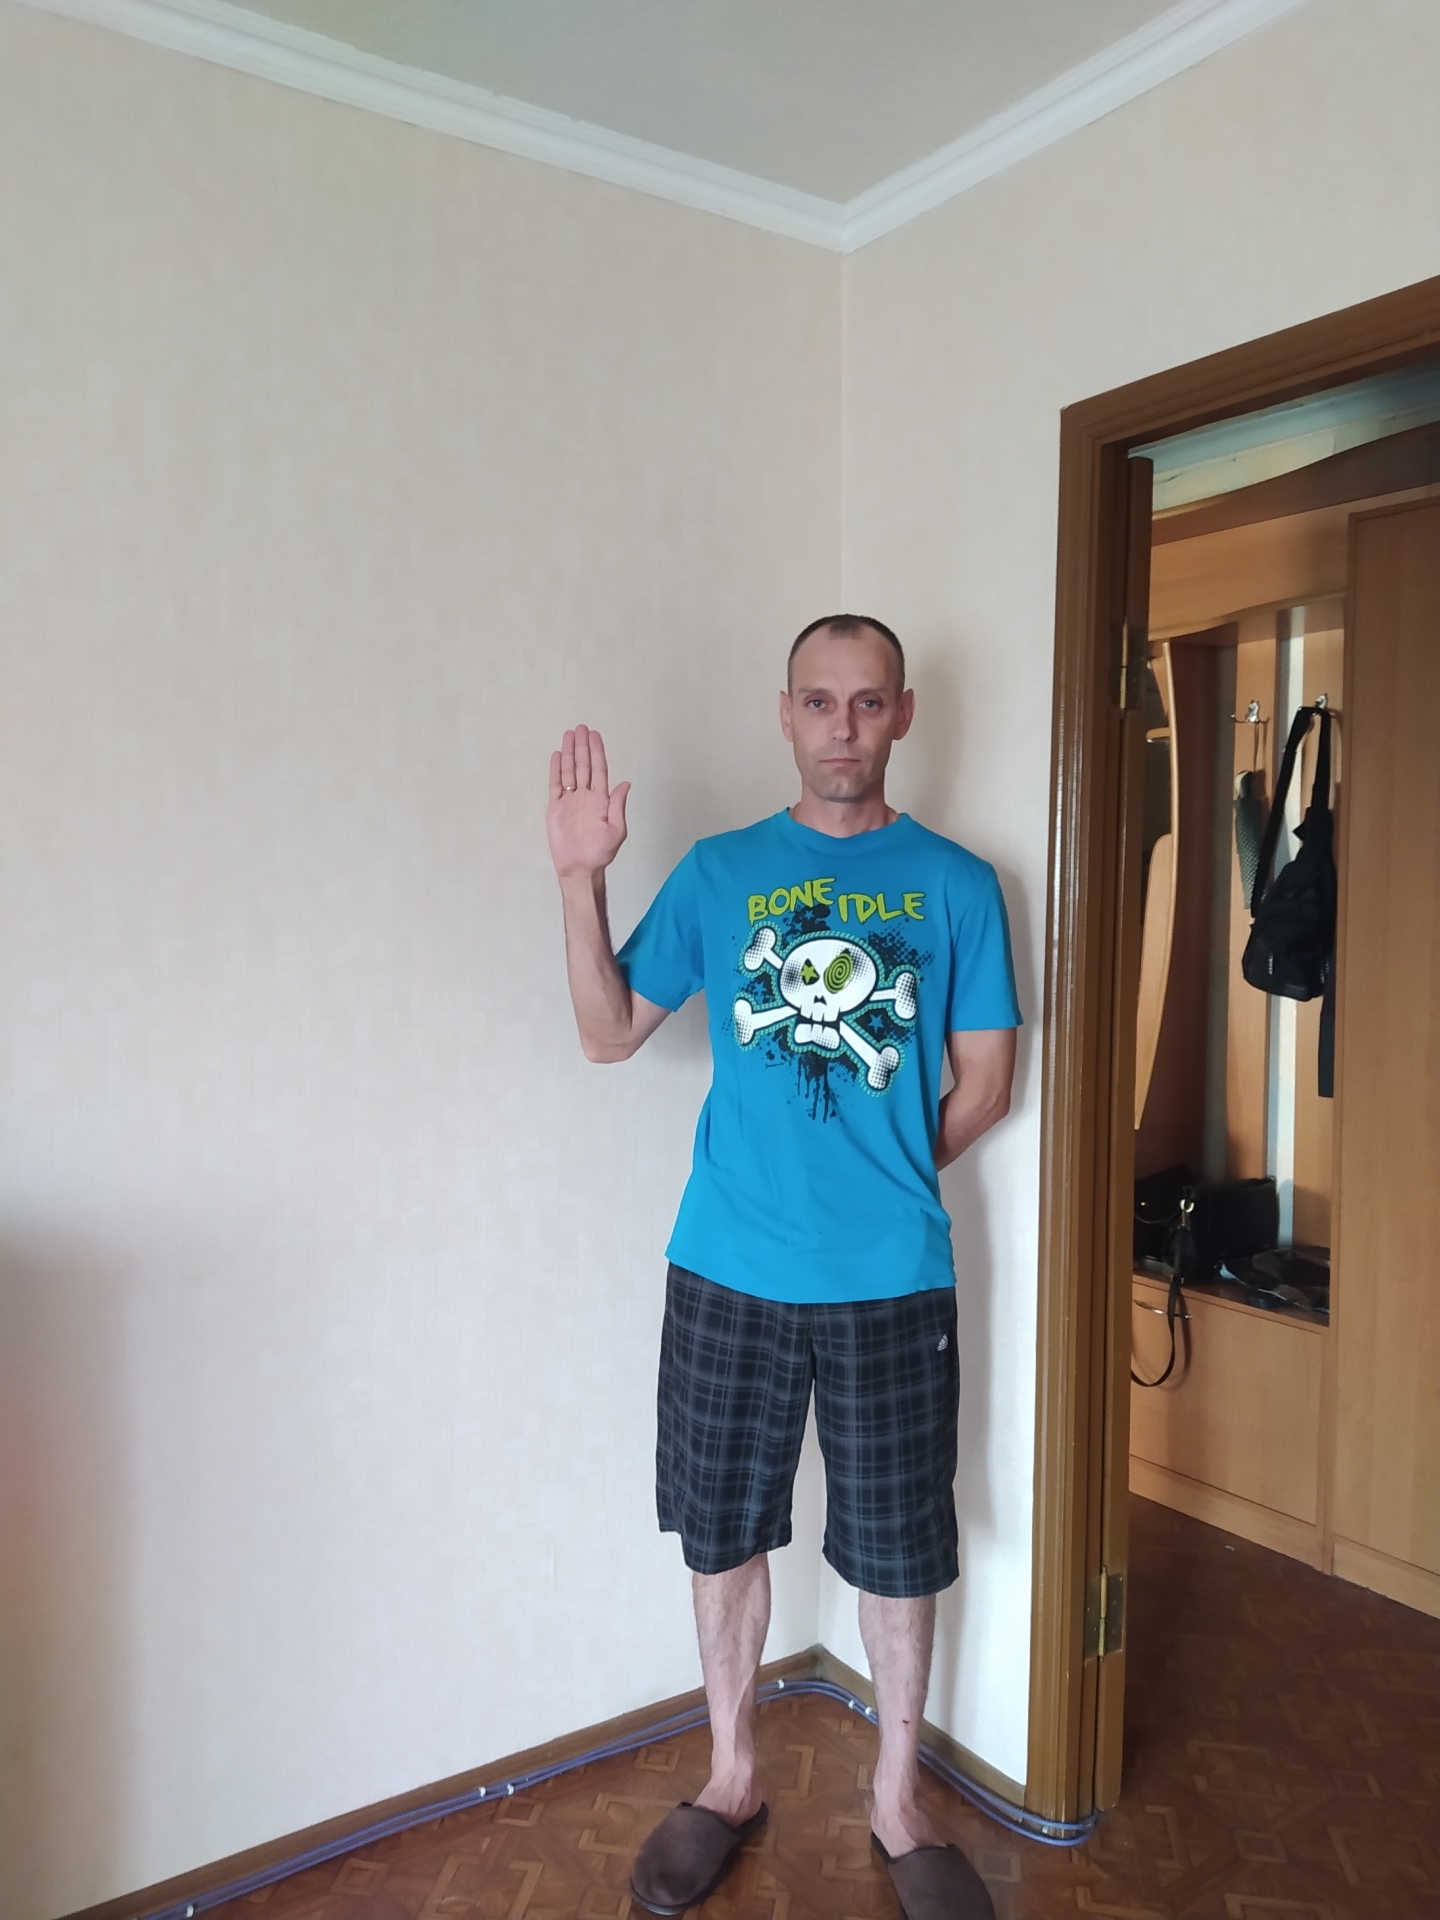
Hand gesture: stop